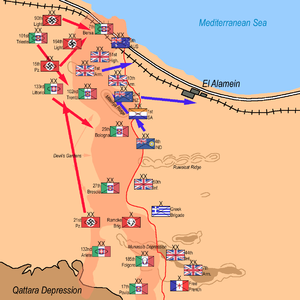
La seconde bataille d'El-Alamein est un épisode de la guerre du désert durant la Seconde Guerre mondiale. Elle se déroule du 23 octobre 1942 au 3 novembre 1942, près d'El-Alamein en Égypte, et oppose la 8ᵉ armée britannique dirigée par Bernard Montgomery au Deutsches Afrika Korps d'Erwin Rommel. Elle se solde par une victoire alliée décisive.
La tactique militaire est l'art de conduire une bataille, en disposant les différentes armes sur le terrain et en en combinant l'action en vue d'obtenir le maximum d'effet sur l'ennemi.